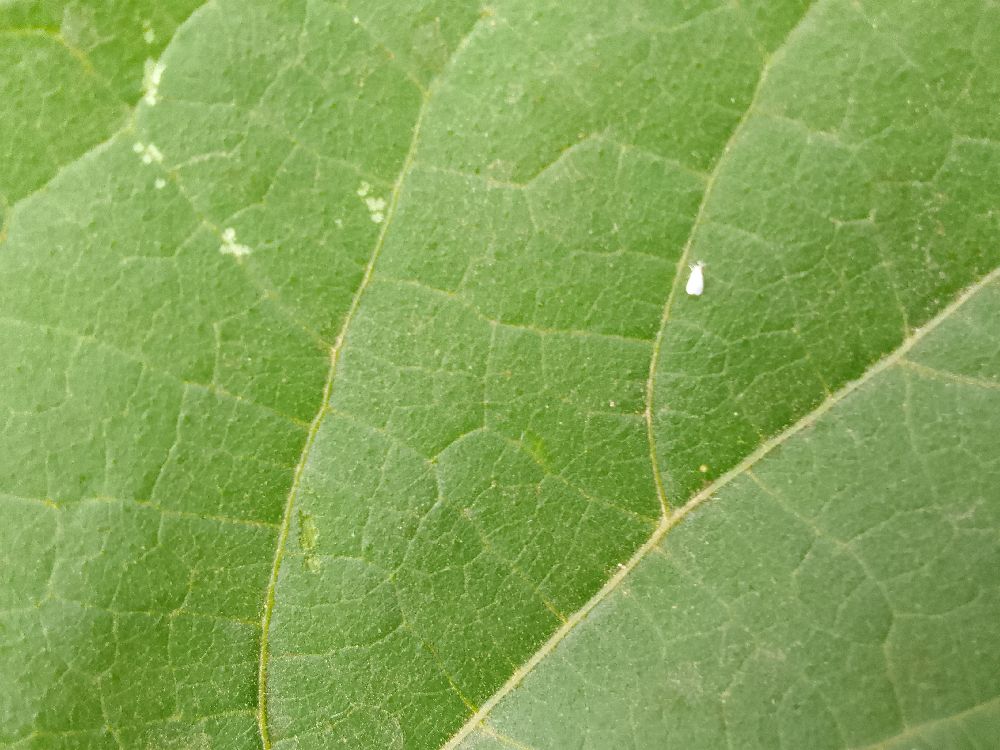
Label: healthy